List of Erin episodes

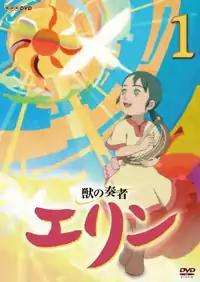
Cover art of the first compilation DVD of "The Beast Player Erin" featuring the titular character

The 50-episode anime aired on NHK from January 10 to December 26, 2009. The series was based on "The Beast Player" novel series by Nahoko Uehashi and was directed by Takayuki Hamana. The first opening theme is by Sukima Switch, and the first ending theme is "After the Rain" by cossami. From episode 31, the opening theme is again "Shizuku" but sung by Hajime Chitose, and the second ending, "Kitto Tsutaete" by Takako Matsu is used from episode 30 onwards. The series was streamed on Crunchyroll with English subtitles on September 4, 2009.